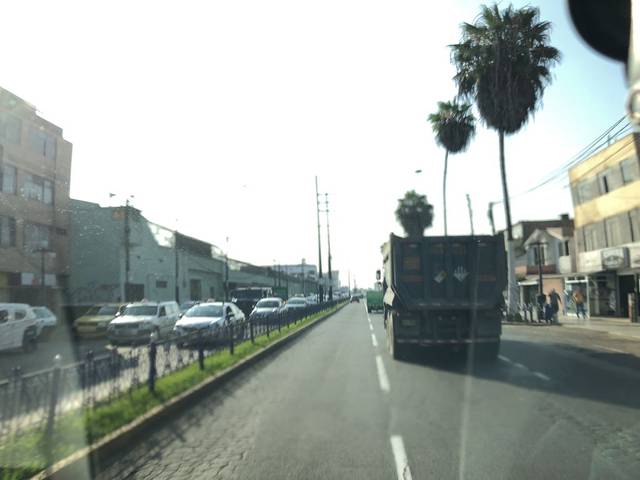
Region: Peru
Coordinates: -12.173, -77.02